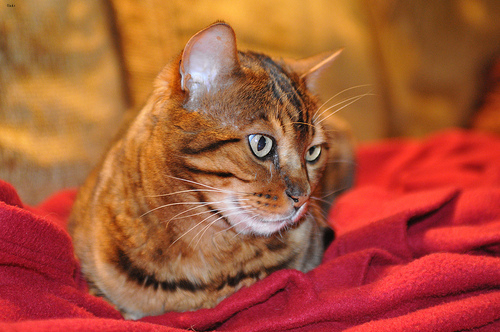
Breed: bengal